Book of Genesis

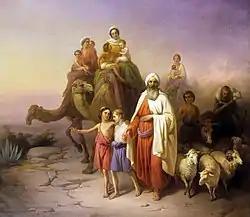
"Abram's Journey from Ur to Canaan" (József Molnár, 1850)

The Genesis creation narrative comprises two different stories; the first two chapters roughly correspond to these. In the first, Elohim, the generic Hebrew word for God, creates the heavens and the earth including humankind, in six days, and rests on the seventh. In the second, God, now referred to as "Yahweh Elohim" (rendered as "the God" in English translations), creates two individuals, Adam and Eve, as the first man and woman, and places them in the Garden of Eden.